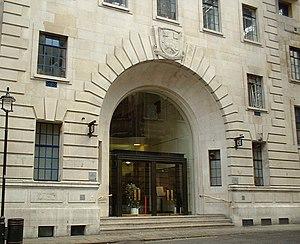
London School of Economics — Old Building, bâtiment central de la LSE.
La London School of Economics, ou LSE, est une université britannique spécialisée dans la recherche scientifique et l'enseignement académique des sciences économiques, politiques, sociales, de droit et des relations internationales.